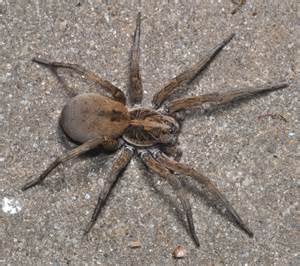
Label: spider